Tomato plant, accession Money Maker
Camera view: horizontal (90 deg, fisheye); turntable rotation: 300 degrees
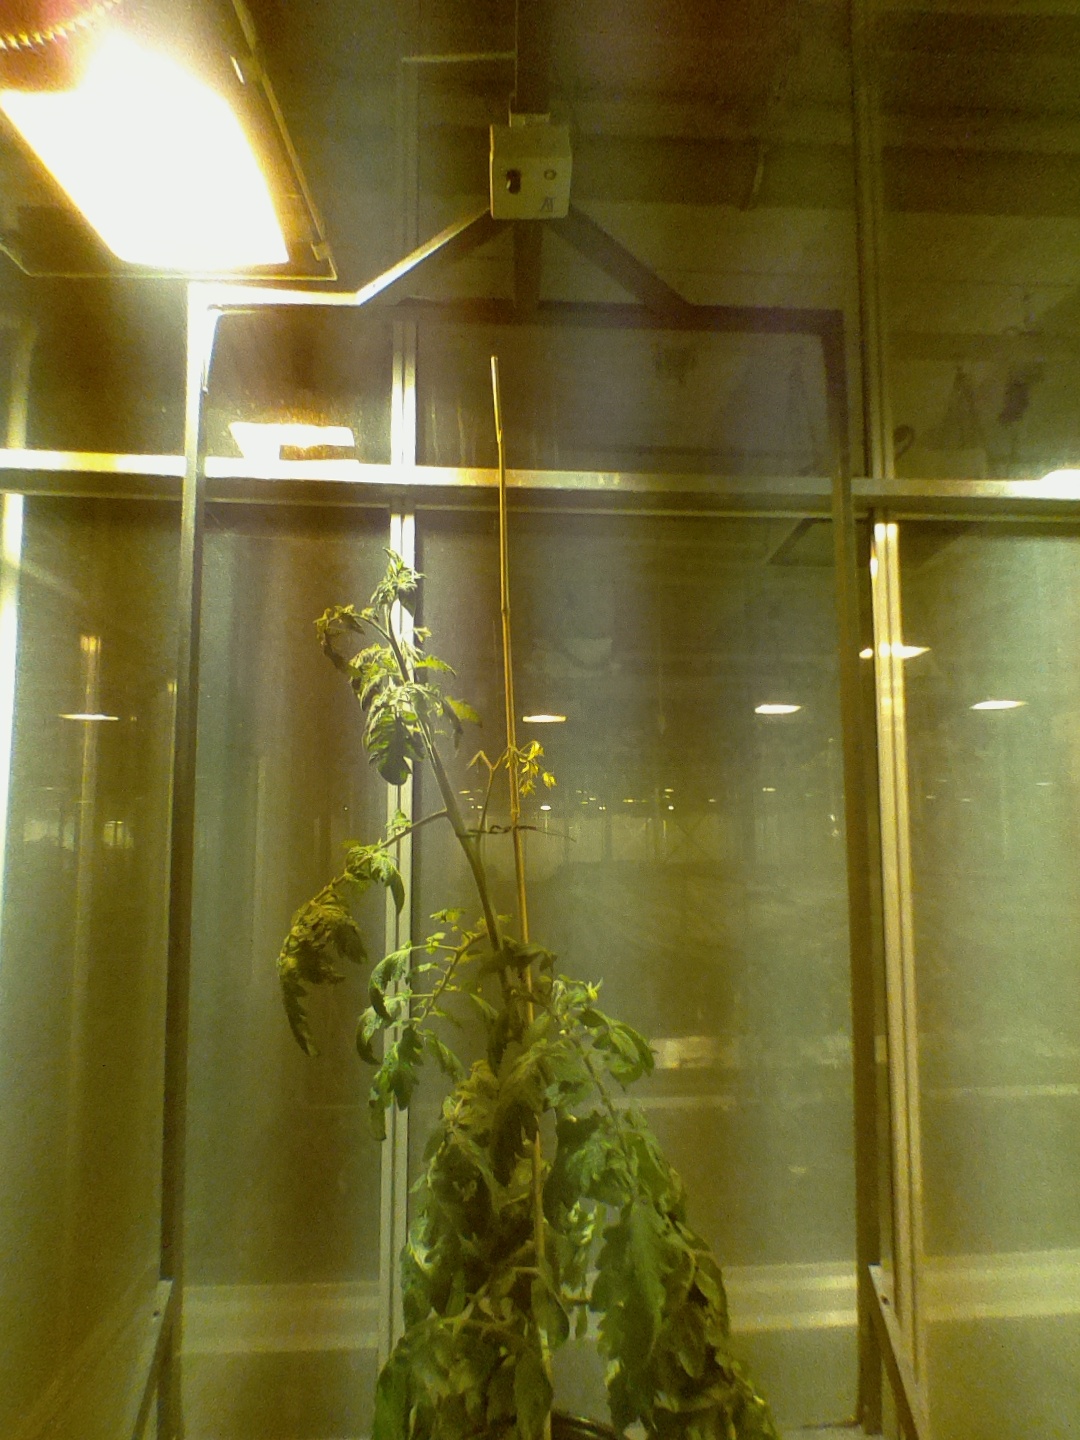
BBCH growth stage 70: Fruits at the main stem or branches visibles